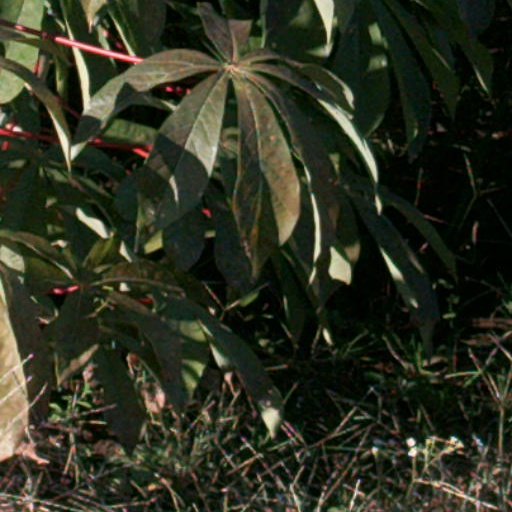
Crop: cassava